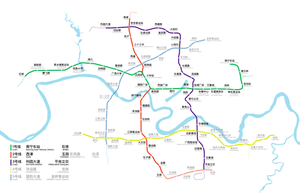
Le Métro de Nanning est le réseau de métro en construction à Nanning, capitale de la région autonome de Guangxi située dans la région occidentale de la République populaire de Chine. Le réseau de métro qui dessert cette agglomération de trois millions d'habitants comporte début 2020 3 lignes de métro entièrement souterraines d'une longueur totale de 81 kilomètres et comportant 65 stations. De nouvelles lignes sont en cours de construction et devraient allonger le réseau d'une cinquantaine de kilomètres au début de la décennie 2020.